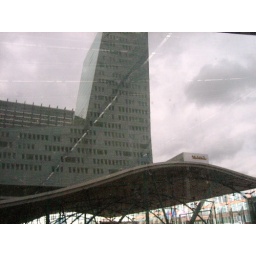
Arrived on Eurostar, waiting for the TGV. Reflections of another building in the Lille train station glass.